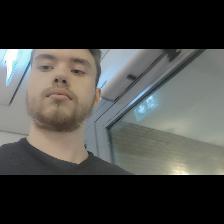
Label: Human